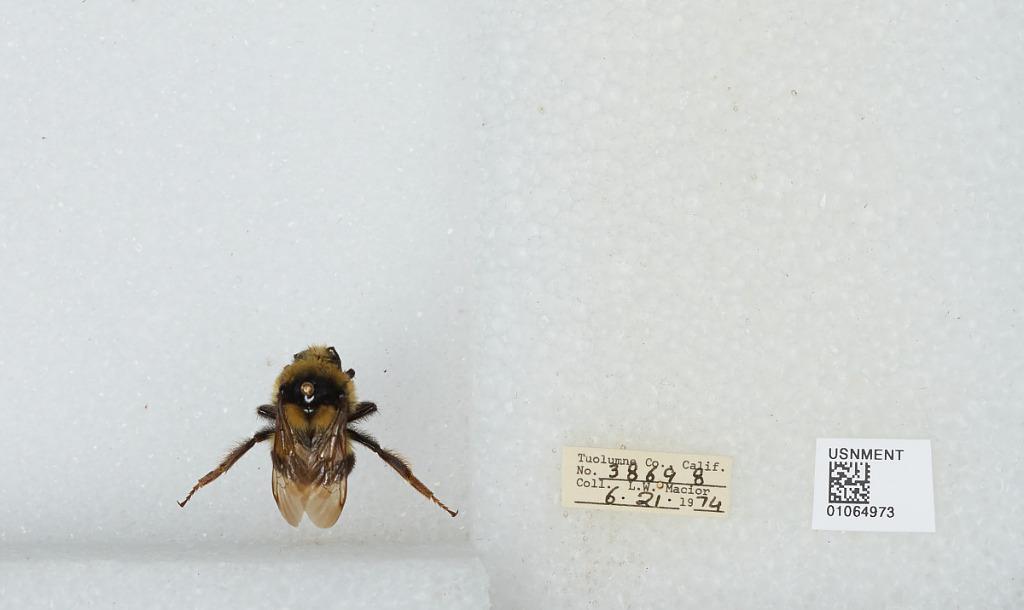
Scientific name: Bombus bifarius nearcticus
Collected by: L. Macior
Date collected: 1974-6-21
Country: United States
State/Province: California
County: Tuolumne
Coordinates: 38.02, -119.94